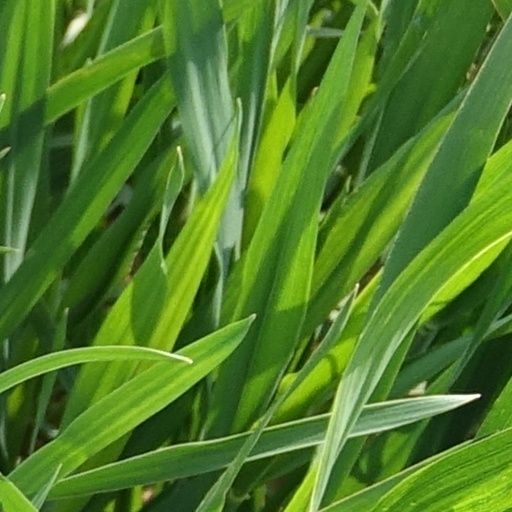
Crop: wheat